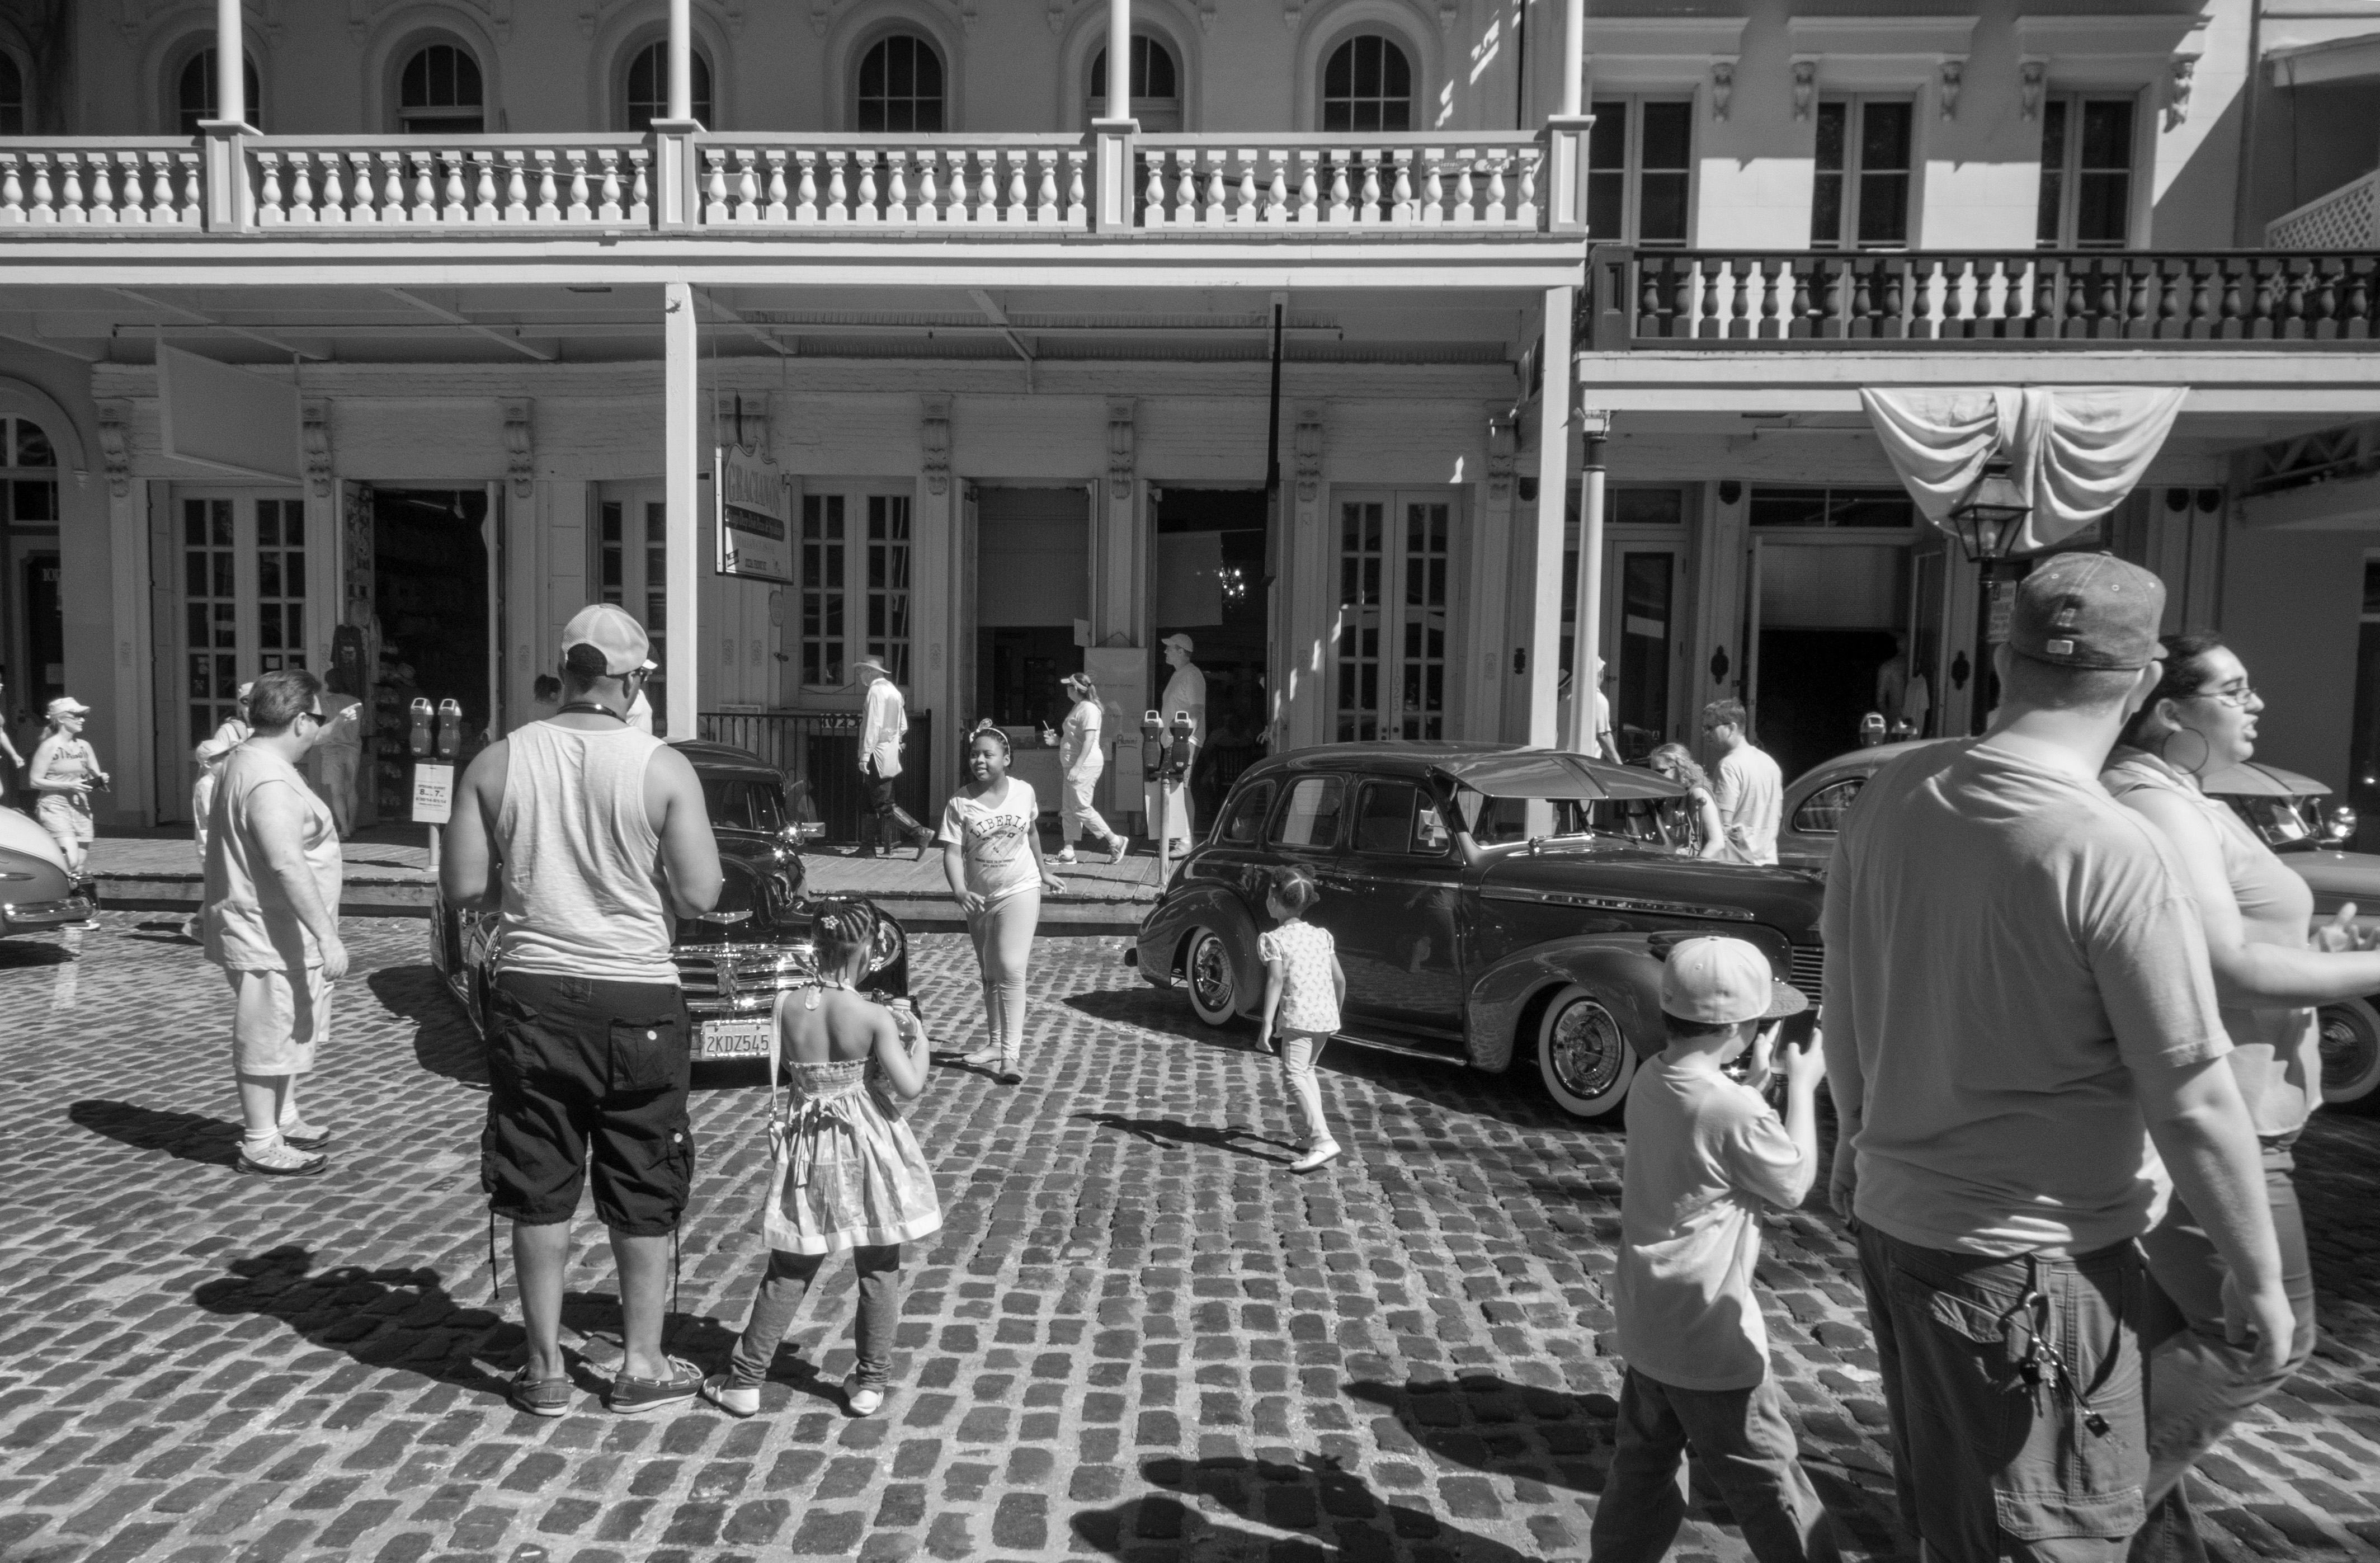
black and white, people, road, white, street, crowd, monochrome, photograph, image, infrared, oldsacramento, monochrome photography, social group